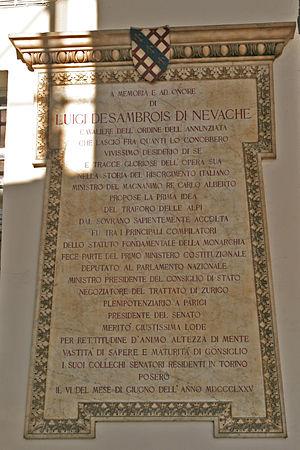
Luigi des Ambrois de Névache, pour l'état-civil « Francesco Luigi des Ambrois de Névache » ou « François Louis des Ambrois de Névache », né le 30 octobre 1807 à Oulx, Piémont, et mort à Rome, le 4 décembre 1874) est un juriste, un diplomate et un homme politique italien du XIXᵉ siècle.